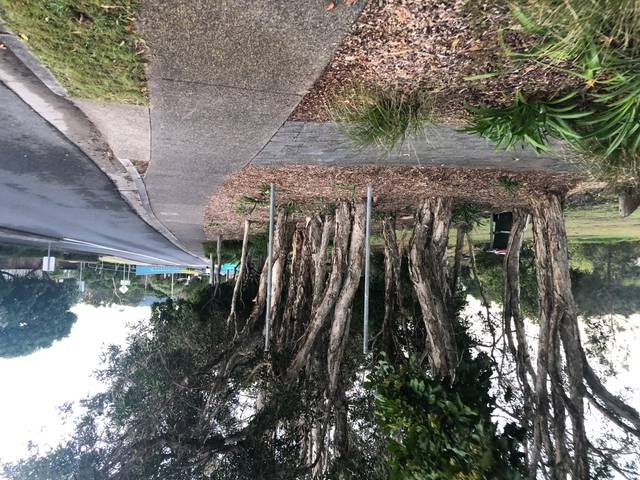
Region: Australia
Coordinates: -30.298, 153.137